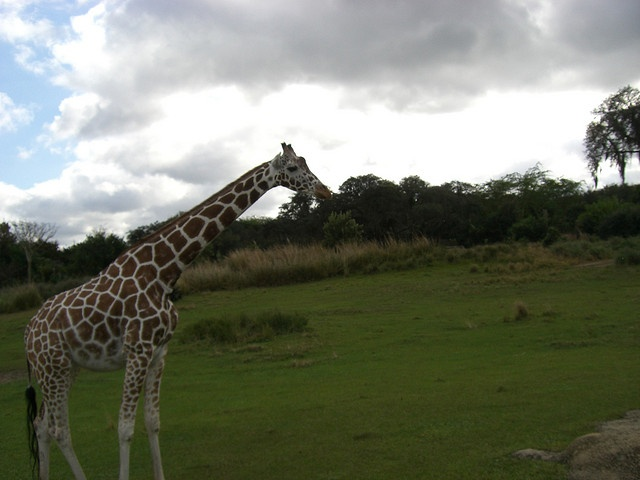
A giraffe standing on a lush green field.
a giraffe in a field on an overcast day
Giraffe standing on green grass in front of many clouds.
The giraffe stands still looking forward in the wilderness.
A giraffe stands on a grass plain with clouds in the sky.